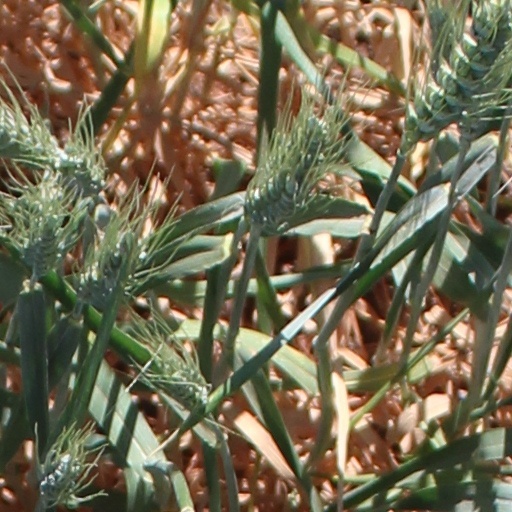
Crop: wheat